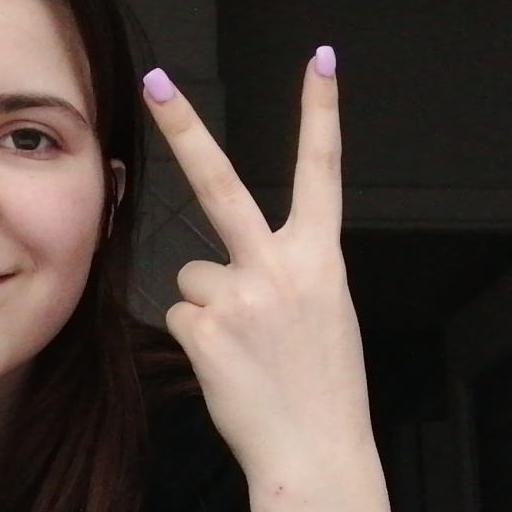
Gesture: peace_inverted